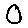
Label: 0